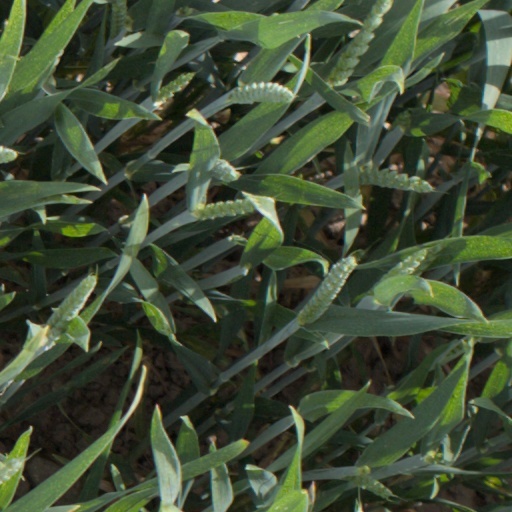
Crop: wheat